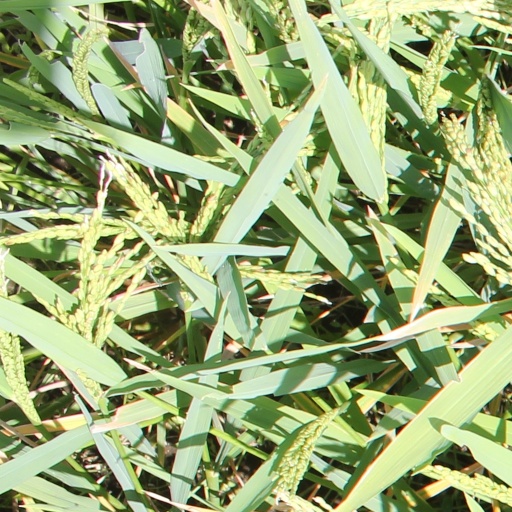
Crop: rice